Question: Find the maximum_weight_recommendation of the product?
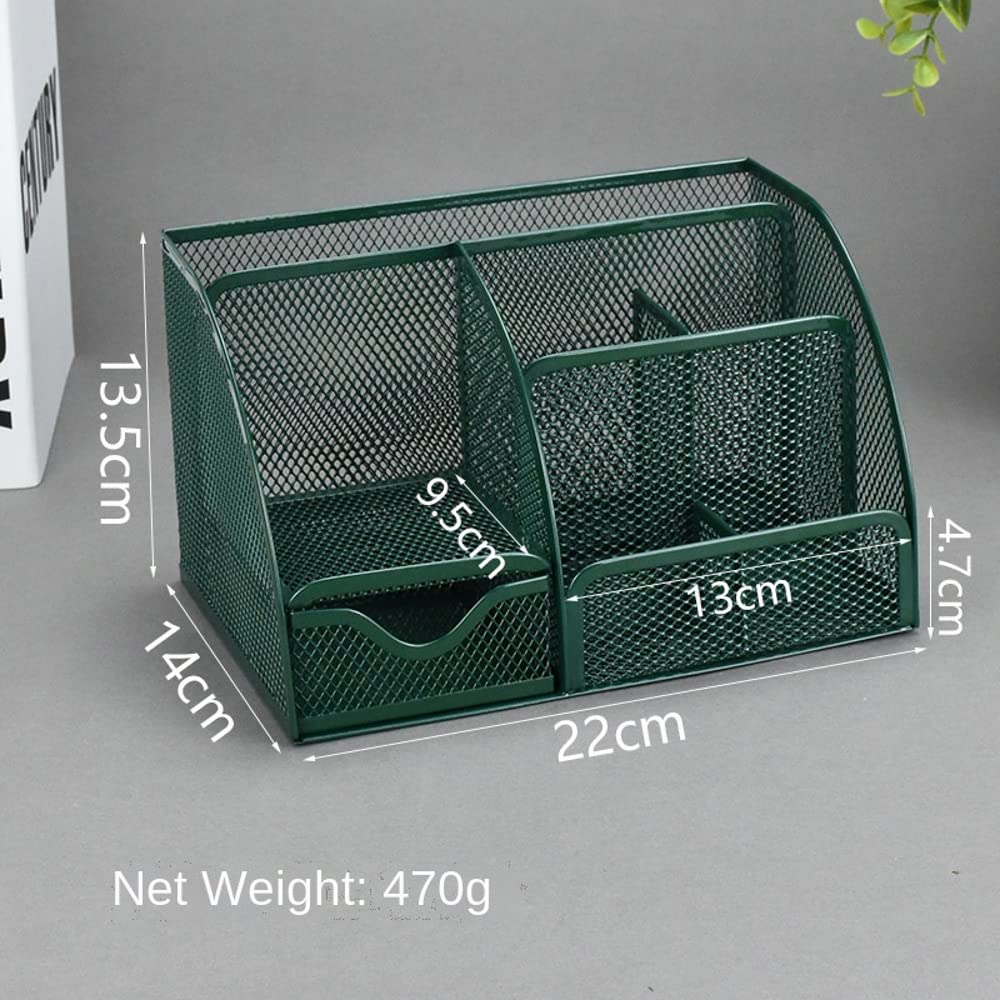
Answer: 470.0 gram